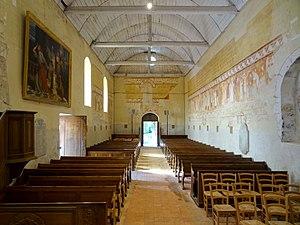
Intérieur de l'église - voir titre.
L'église Saint-Remi est une église catholique paroissiale située à Ponchon, dans le département de l'Oise, en France. Sa nef unique, non articulée, et recouverte d'un lambris en forme de voûte en berceau, remonte au XIᵉ siècle. Ponchon est en effet l'une des paroisses primitives du diocèse de Beauvais. En tant que paroisse matrice de quatre villages voisins, elle bénéficie de certains privilèges sous l'Ancien Régime. Son sanctuaire roman est ainsi remplacé par un chœur gothique de dimensions plus généreuses à partir de la fin du XIIᵉ siècle. Son architecture est d'une sobre élégance. Apparemment, le chantier traîne en longueur, et le voûtement d'ogives du vaisseau central n'est achevé que vers 1230 environ. Sa chapelle latérale également commencée pendant le dernier quart du XIIᵉ siècle est déjà presque entièrement reconstruite dans ce contexte, car il fallut porter le nombre de travées de trois à deux, conformément au nombre de voûtes du vaisseau central. Le voûtement de la chapelle n'est jamais exécuté, mais on la dote cependant de deux nouvelles fenêtres, à la seconde moitié du XIIIᵉ siècle et au début du XIVᵉ siècle.